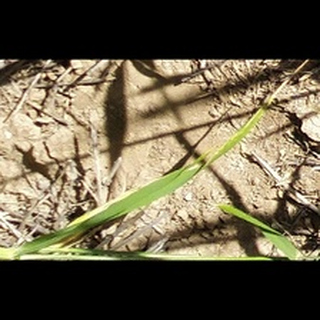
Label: healthy_wheat